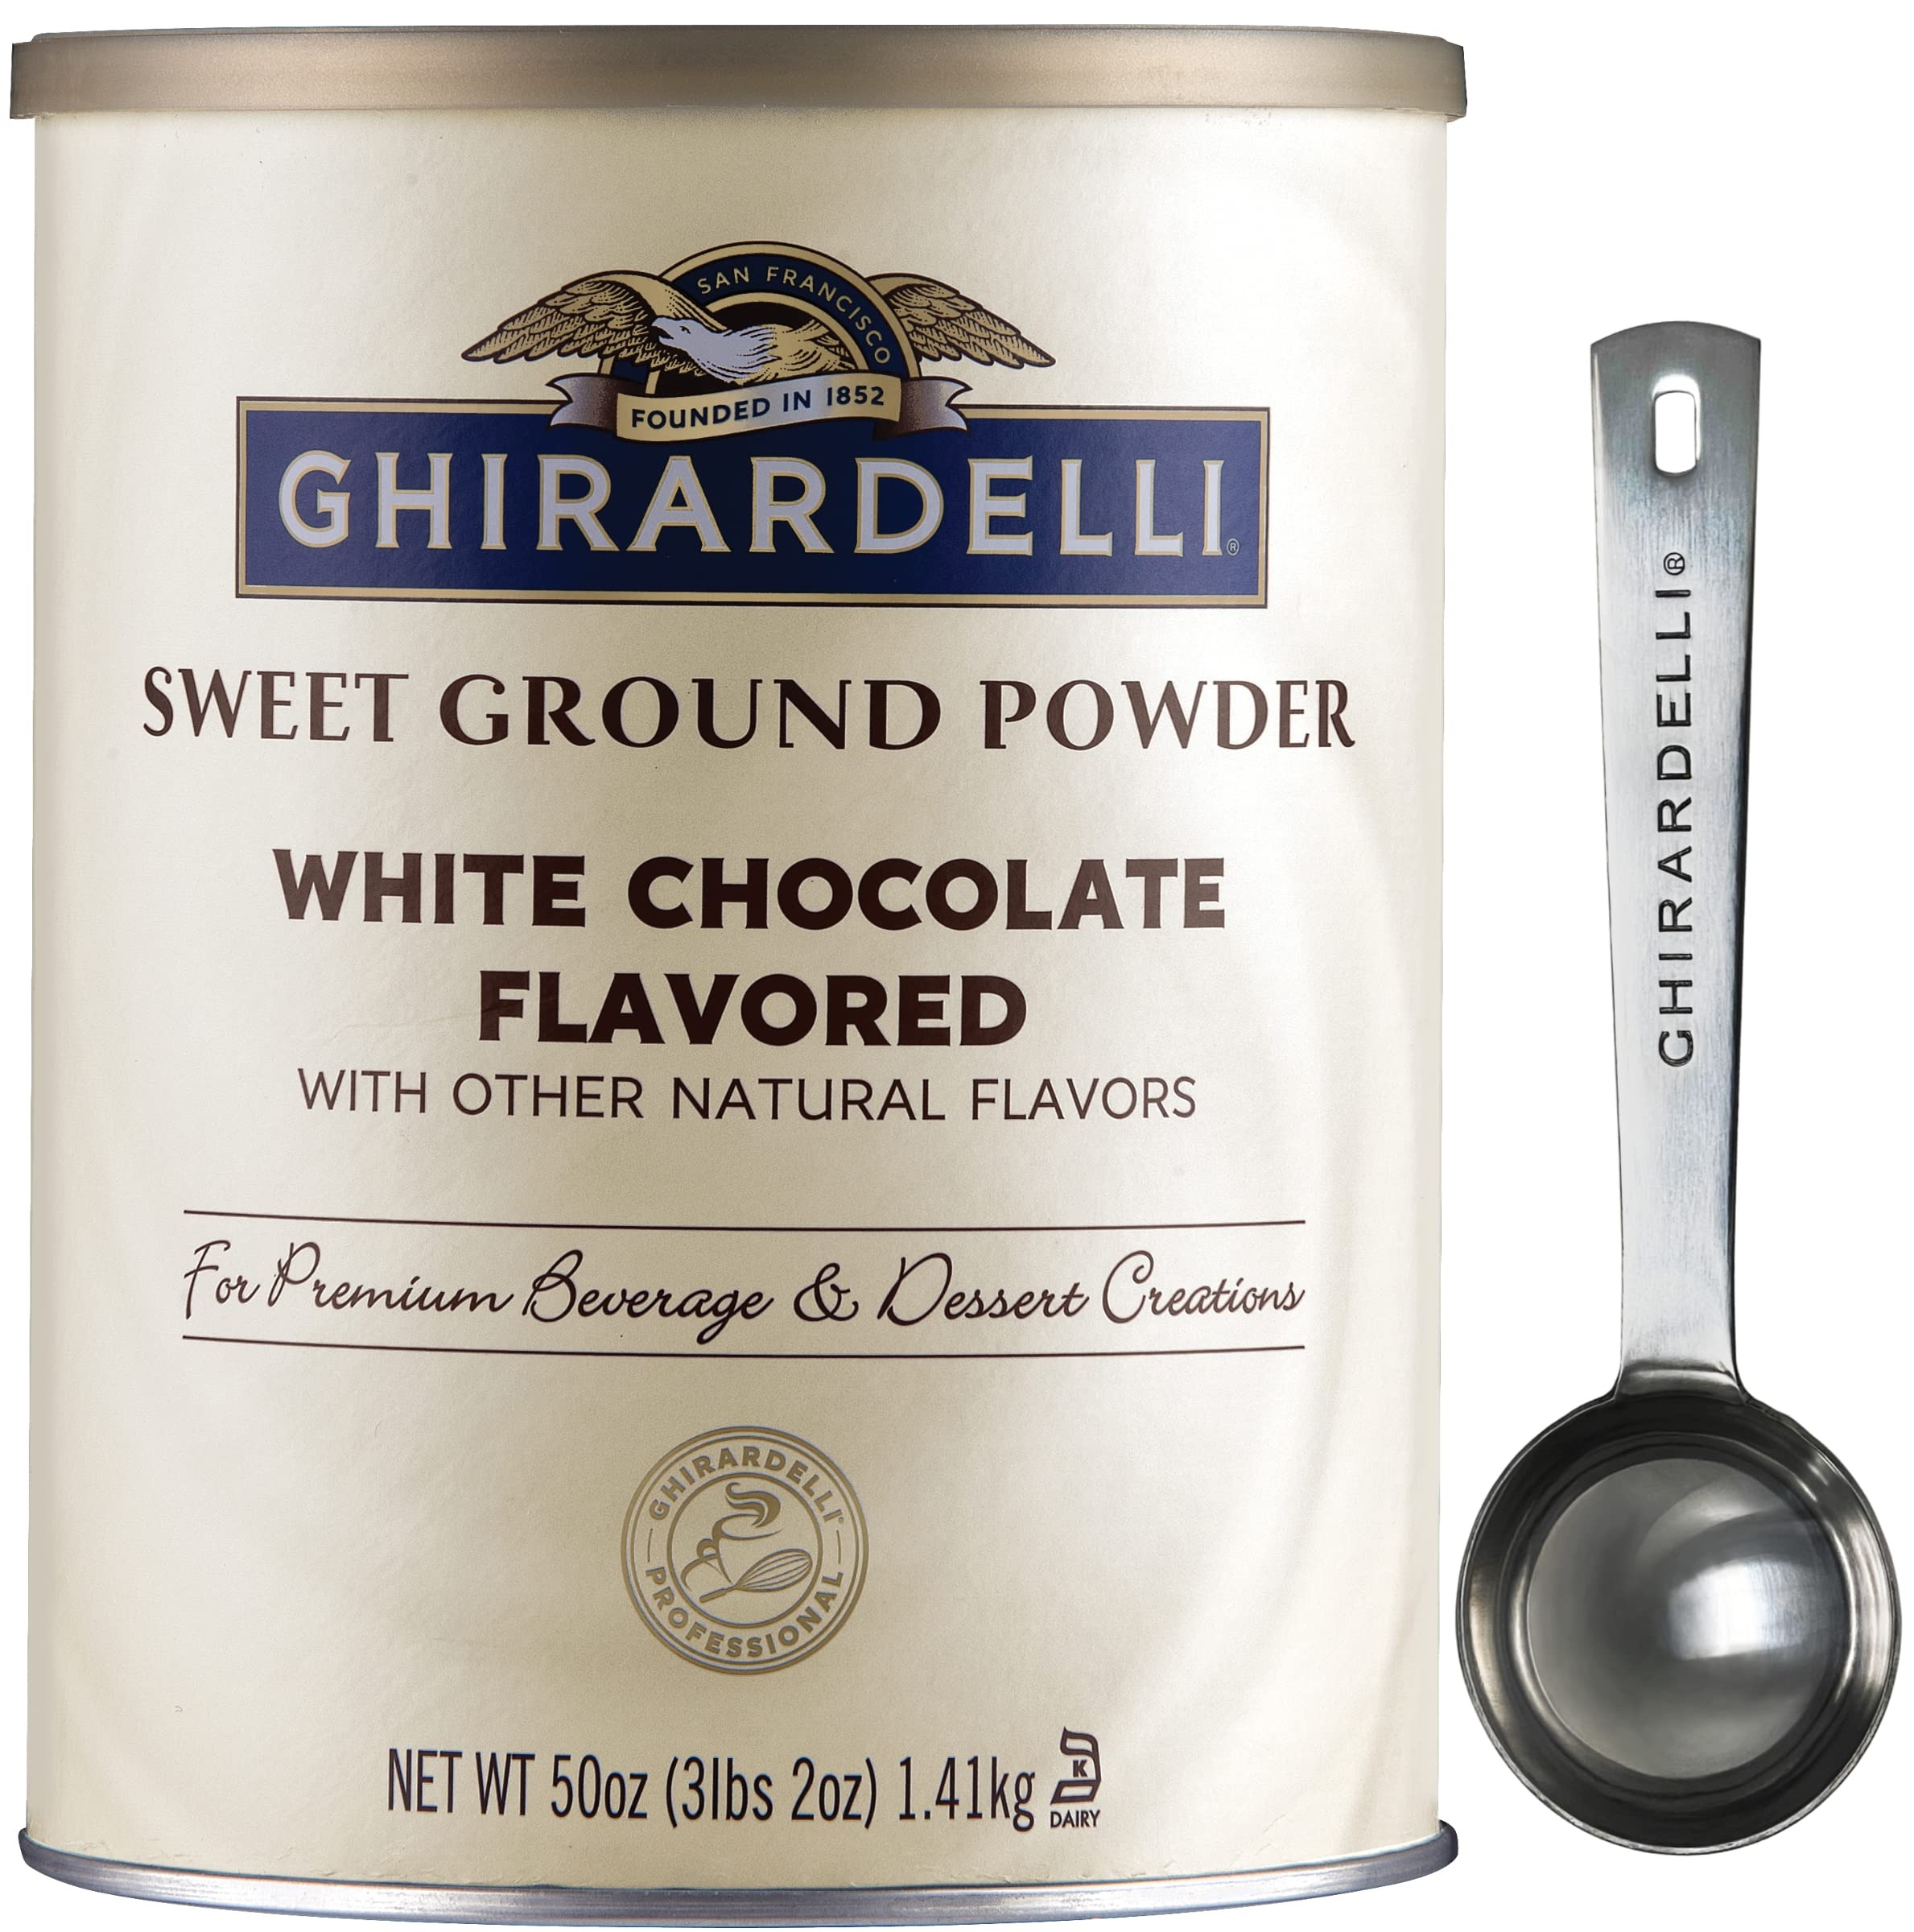
Item Name: Ghirardelli Chocolate Company Sweet Ground White Chocolate Gourmet Flavored Powder 3.12 lb with Ghirardelli Stamped Barista Spoon
Bullet Point 1: 1 - 3.12 lb (50 oz) Ghirardelli Sweet Ground White Chocolate Gourmet Flavored Powder
Bullet Point 2: 1 - Ghirardelli Stamped Barista Spoon
Bullet Point 3: Great anywhere you want the sweet, rich taste of white chocolate
Bullet Point 4: Ghirardelli's Sweet Ground White Chocolate Flavor Mix offers a wonderfully delicate and creamy white chocolate flavor
Bullet Point 5: The gold standard for making exceptional mochas and amazing baked goods
Product Description: <b>GHIRARDELLI HERITAGE, SINCE 1852</b><br><br> In 1849, during the California Gold Rush, Italian-born Domingo Ghirardelli moved to America and opened a store in a mining camp. After discovering the miners were starved for luxuries and needed something to spend their gold dust on, he started stocking chocolate delicacies. In 1852, the enterprising immigrant founded a confectionery shop in San Francisco, which eventually became the modern-day Ghirardelli Chocolate Company. Today, Ghirardelli is America’s oldest continuously operating chocolate maker. Ghirardelli products are sold in grocery stores, foodservice and e-commerce and Ghirardelli also has its own chocolate and ice cream shops across the country. <br><br> Ghirardelli continues to build on its rich tradition of quality products and innovation, from premium sauces, Hot Fudge, Sweet Ground Chocolate Powders and Vanilla Flavored Powder Base.
Value: 50.0
Unit: Ounce

Price: 42